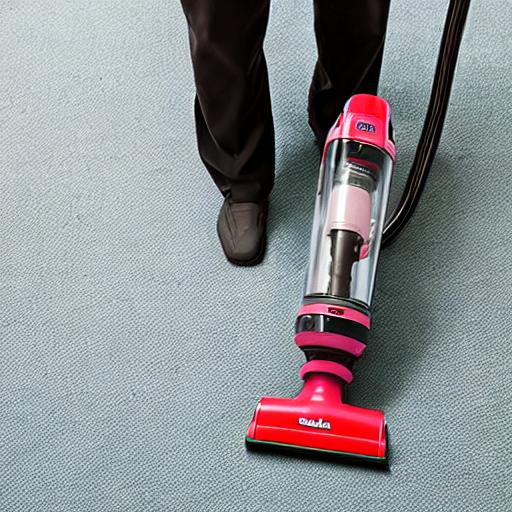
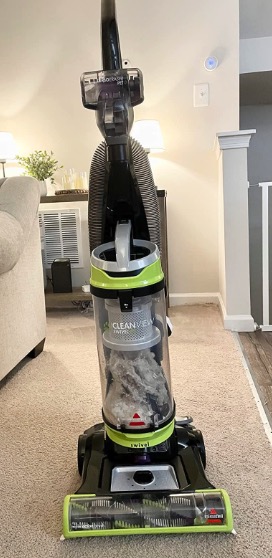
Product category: items_vacuum
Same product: no